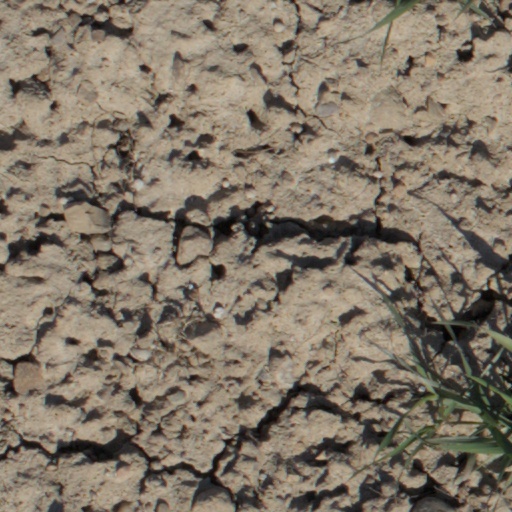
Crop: wheat